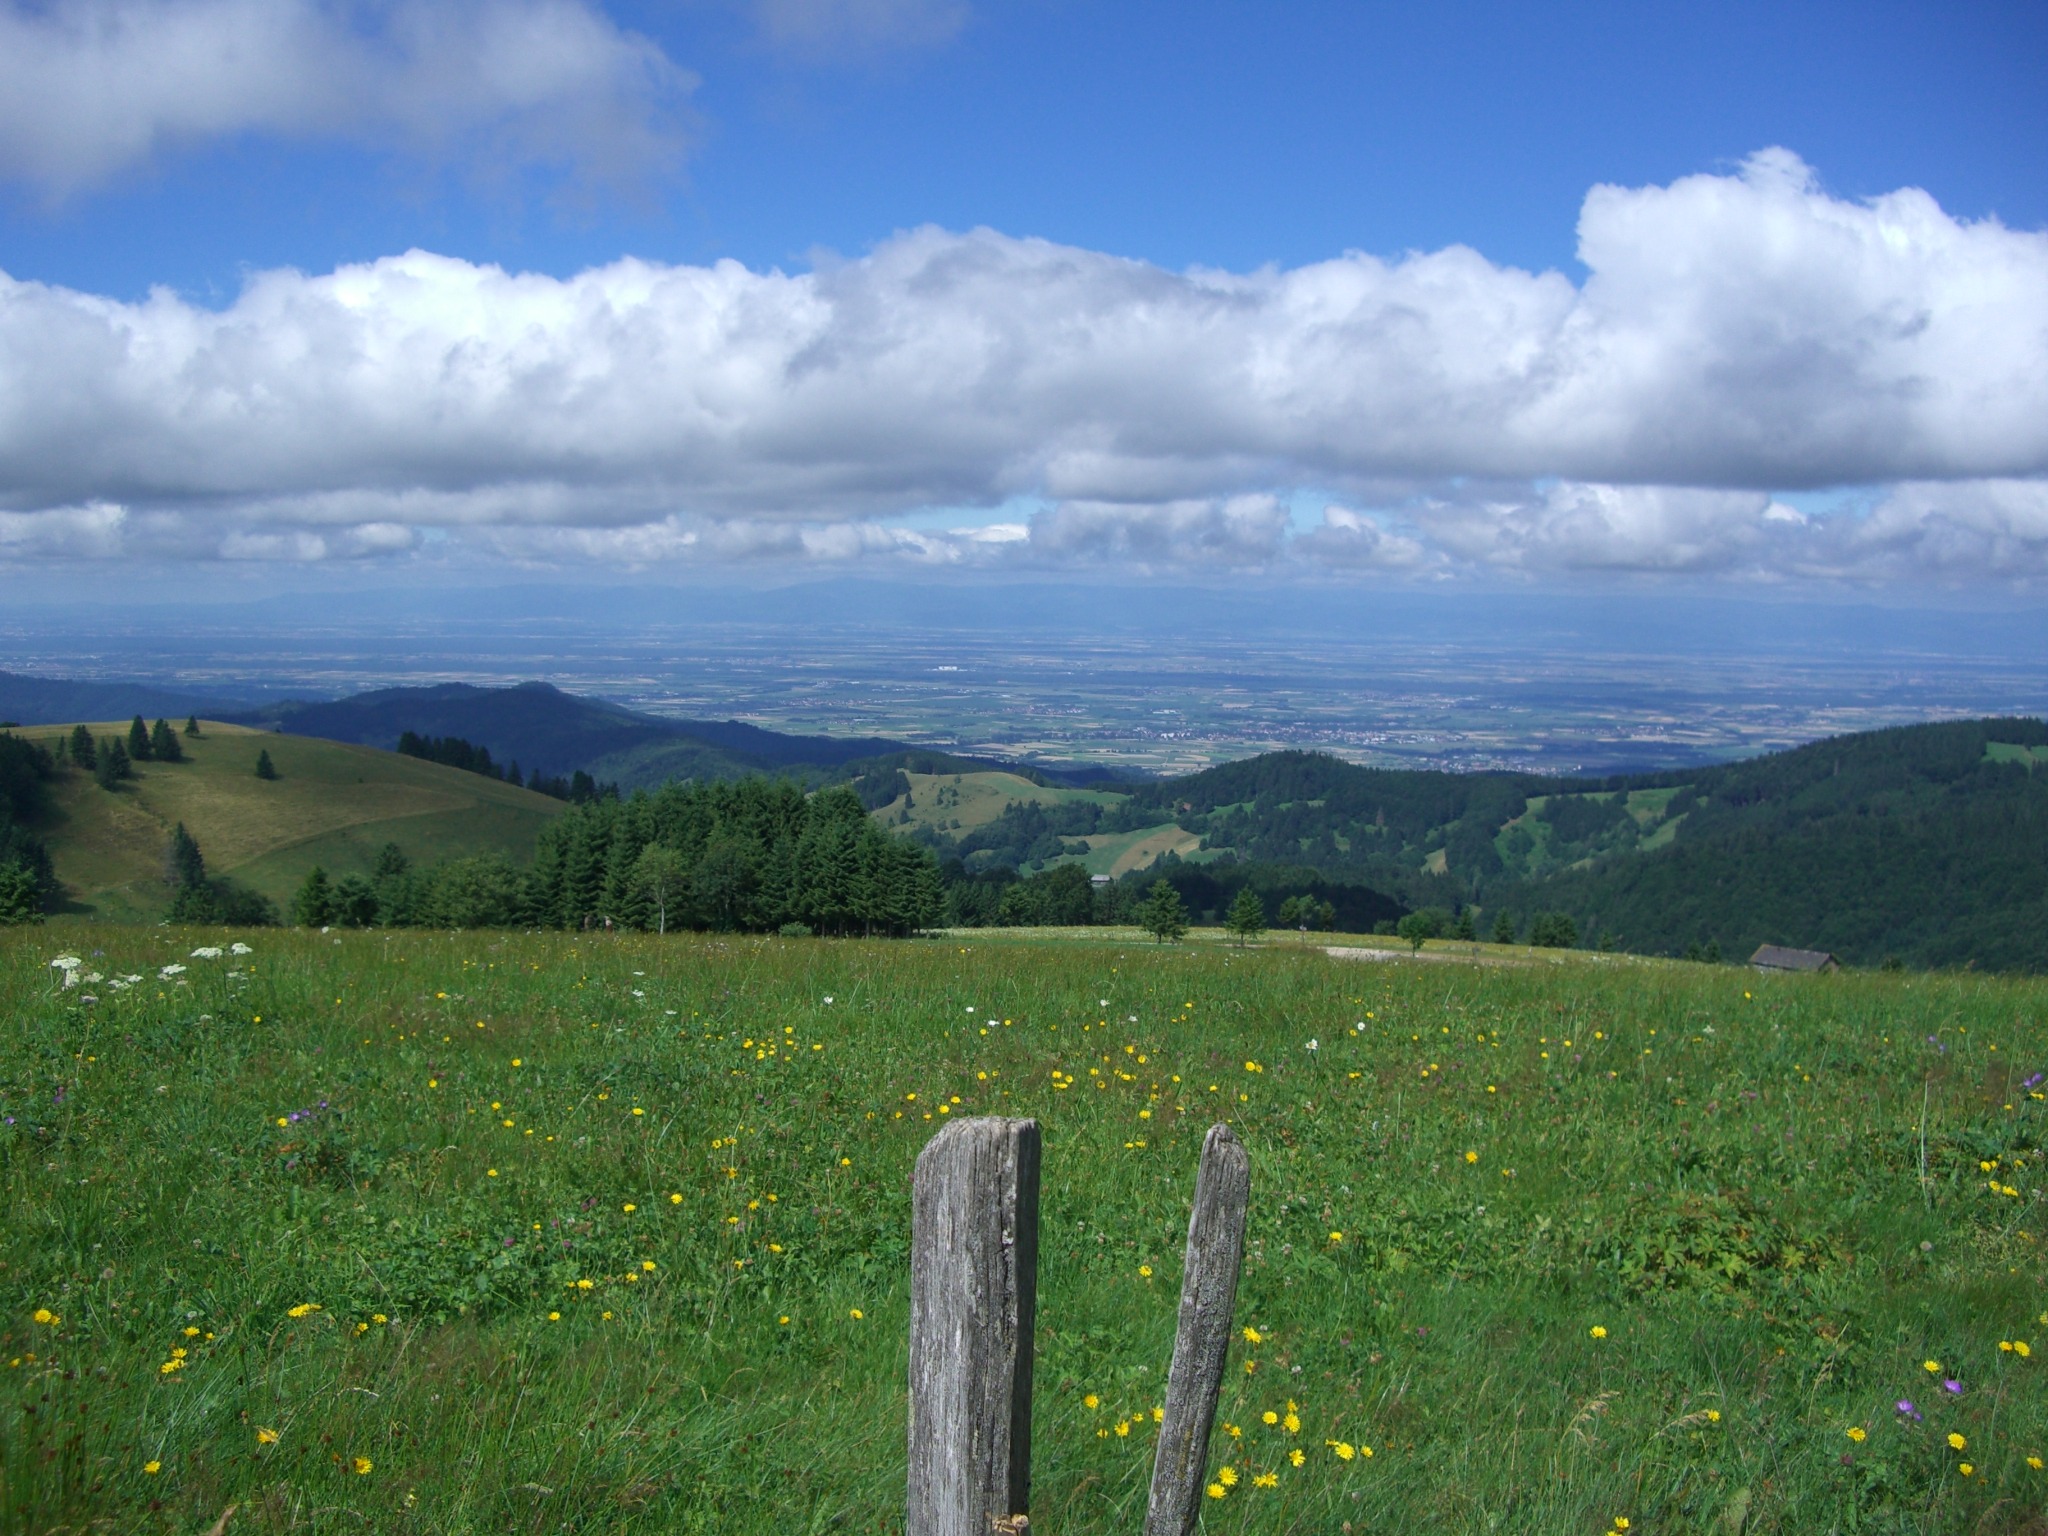
landscape, grass, horizon, wilderness, mountain, cloud, sky, field, meadow, prairie, hill, lake, valley, mountain range, pasture, highland, ridge, plain, clouds, grassland, plateau, dump, fell, habitat, loch, ecosystem, steppe, rhine valley, rural area, landform, m nstertal, natural environment, geographical feature, atmospheric phenomenon, mountainous landforms